1985 Greek Football Cup final

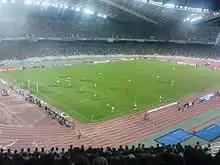
Athens Olympic Stadium.

This was the third Greek Cup final held at the Athens Olympic Stadium, after the 1983 and 1984 finals.